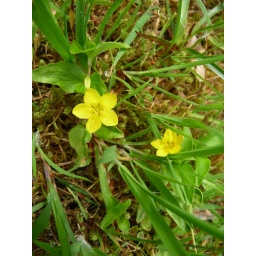
Little yellow flowers with five petals. We're on a weeks holiday in Brechfa, Carmarthenshire, Wales.